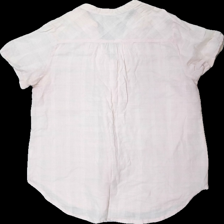
View: back
Type: Blouse
Category: Ladies
Brand: Missing
Colors: Pink
Material: 100% cotton
Cut: Regular
Season: All
Stains: Major
Damage: fläck armhåla
Damage location: top left
Damage 2: fläck armhåla
Damage 2 location: top right
Damage 3 location: middle right
Price range: <50
Recommended usage: Export
Description: rosa blus, fläckar i armhålorna